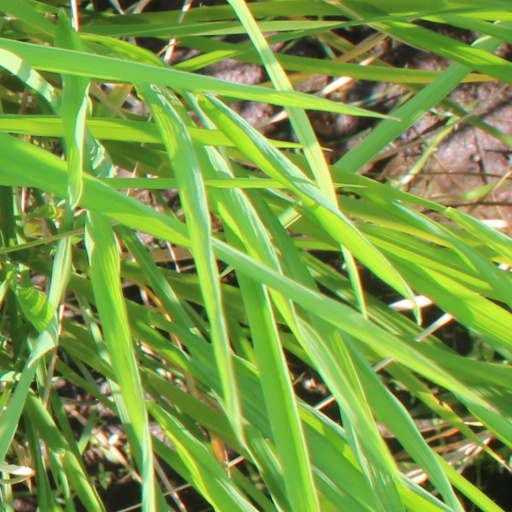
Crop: rice